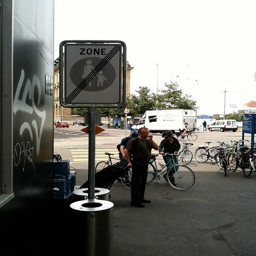
Man standing next to a German Shepard dog.
A sign is indicating that an area is restricted
Several people stand around two of them holding bikes with many more bikes parked in the background.
Men walking their bikes on a side road.
Man with luggage stands around bikes and a no children zone sign